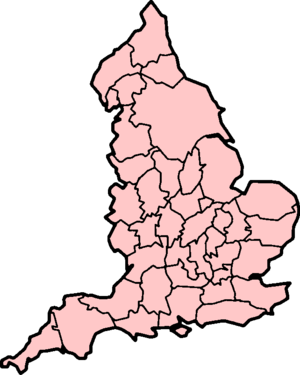
Englands counties / Historiske counties
De historiske counties, som de normalt præsenteres.
Englands counties er en territorial opdeling af administrative, politiske eller geografiske årsager. Mange nuværende counties har rødder i ældre opdelinger, så som de angelsaksiske kongedømmer. Ordet county betød oprindelig et område, som tidligere eller nominelt administreredes af en greve, dvs. på dansk sammenligneligt med et grevskab. Det kompliceres af, at adelsrangen count i Storbritannien normalt erstattes af den ældre saksiske rang earl. En earls hustru har dog rangen countess.